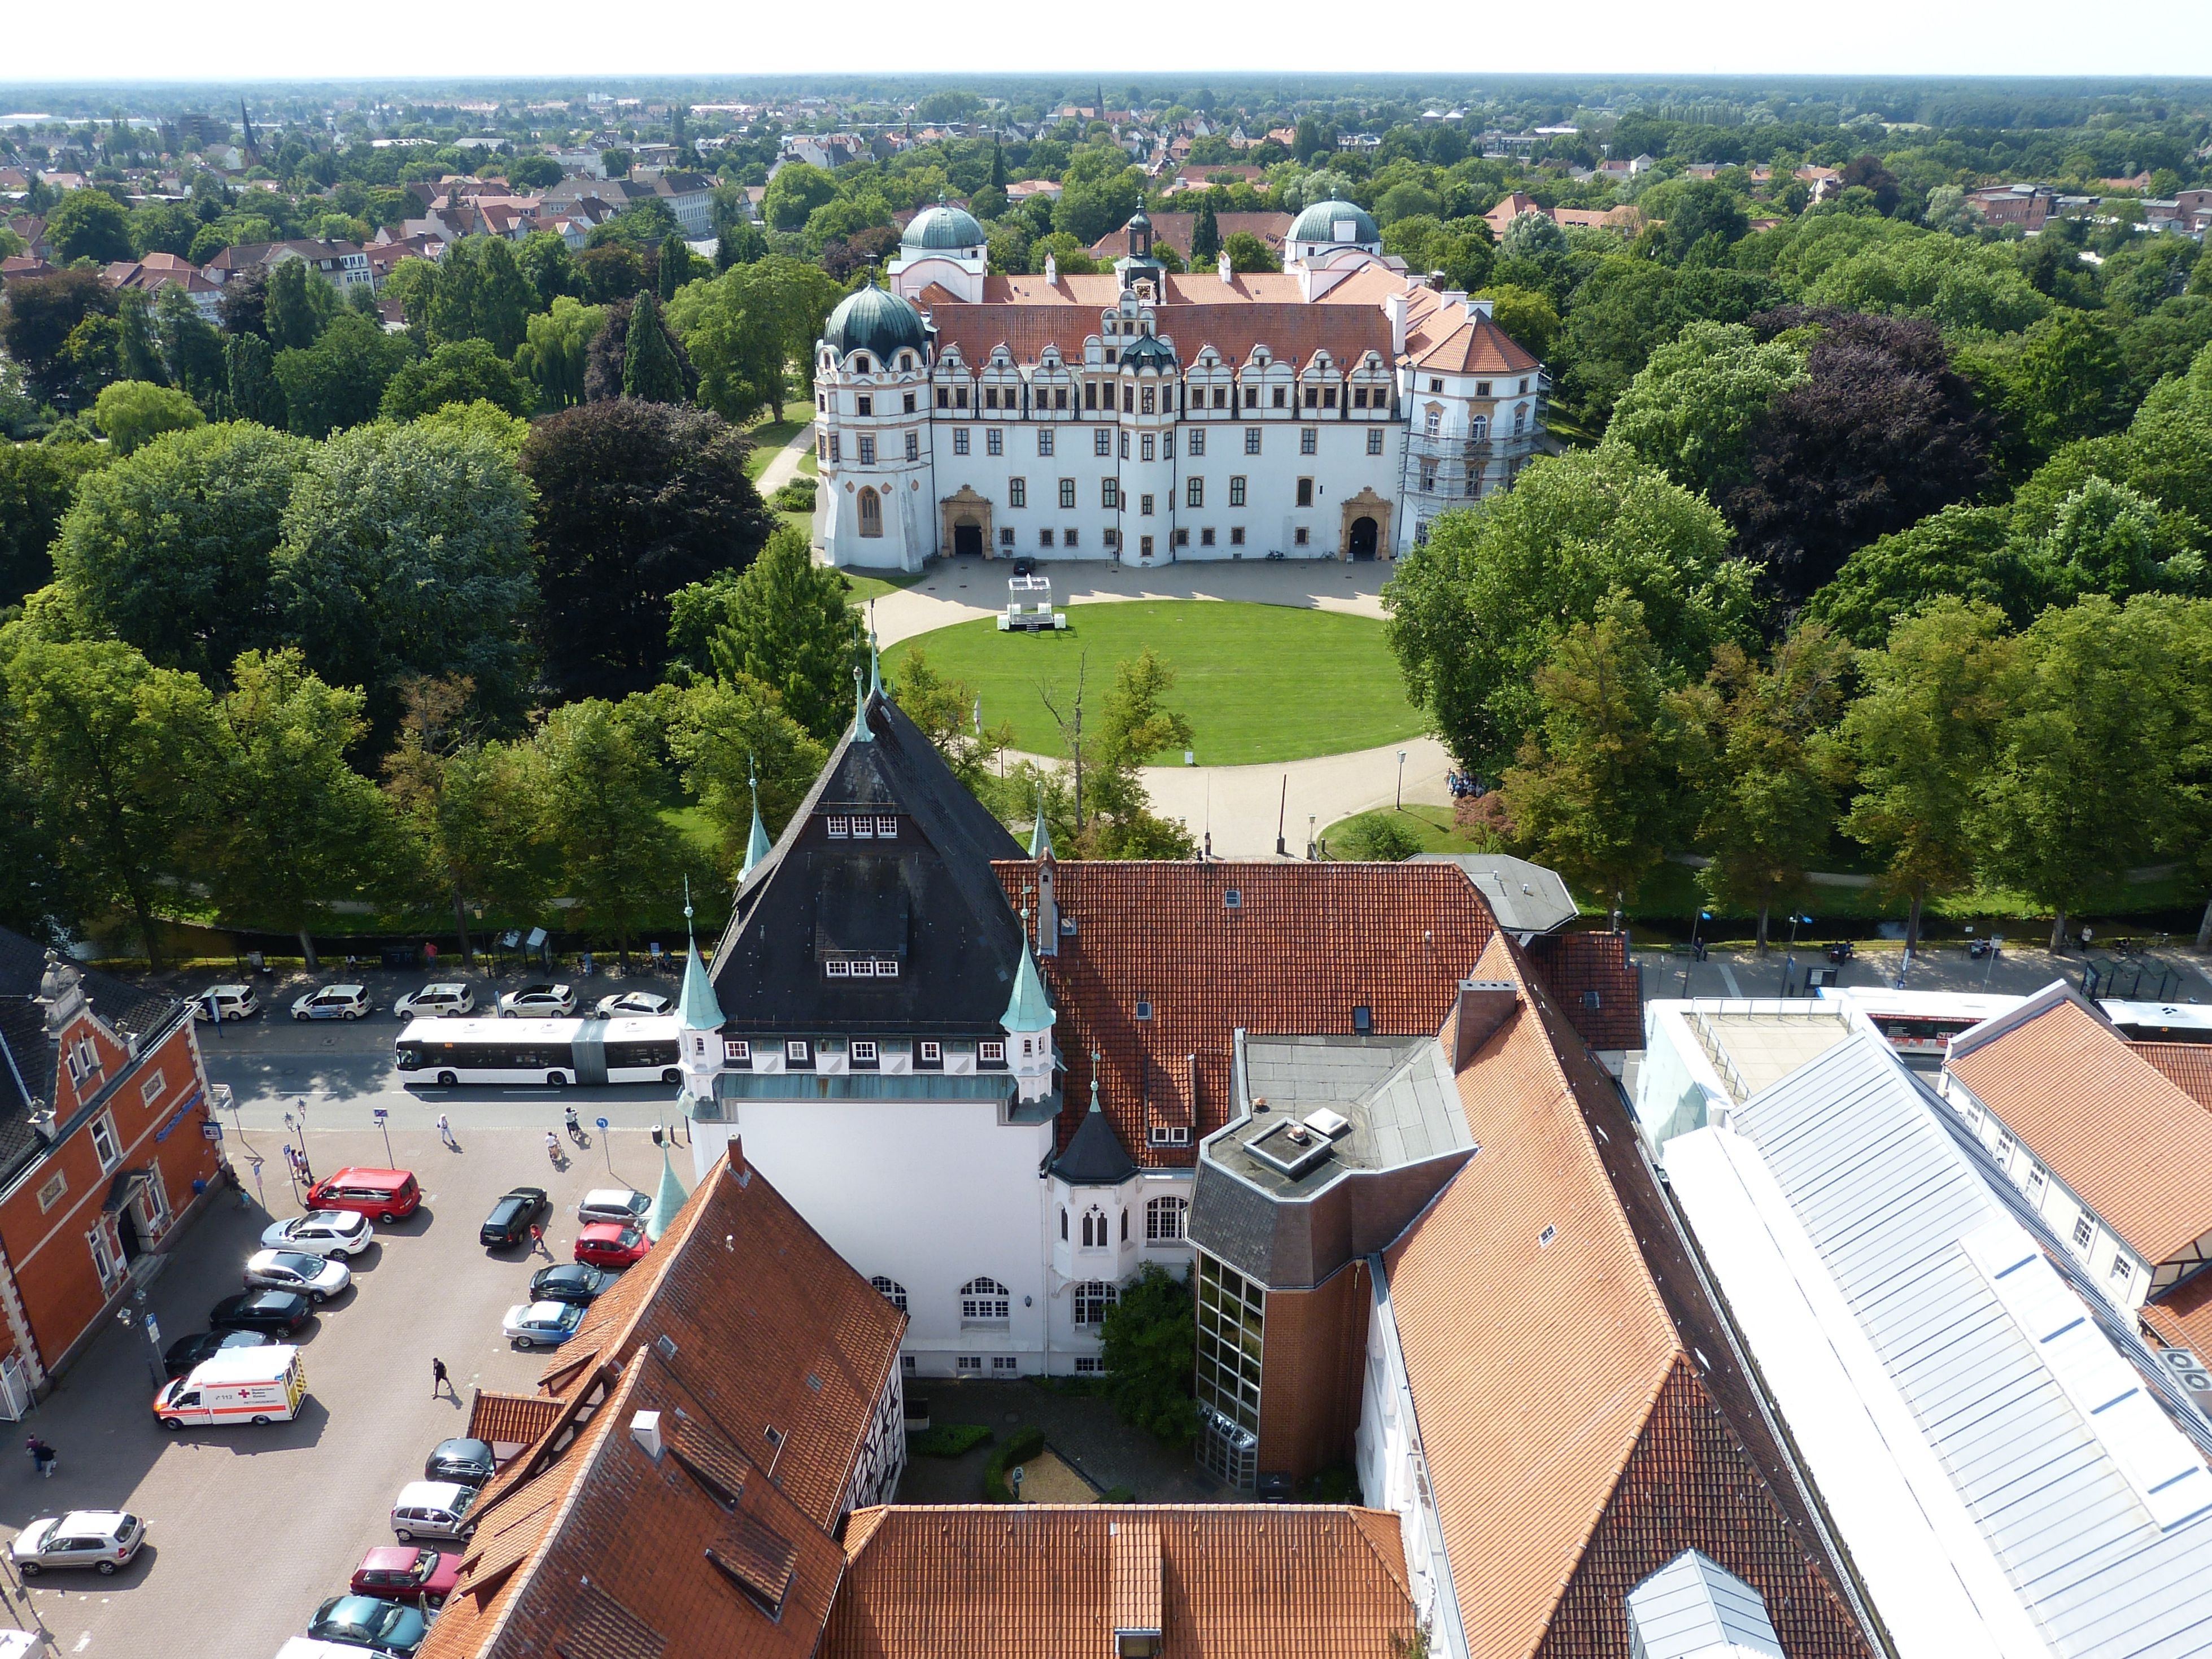
town, view, building, palace, park, castle, property, tourism, old town, resort, outlook, estate, lower saxony, celle